List of traditional card and tile packs

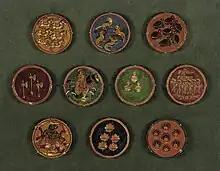
Various Ganjifa cards

The Ganjifa packs are associated with India and Persia. They are typically hand painted and many different designs are known. The suits vary in theme, and can number 4, 8, 10, 12, or more. Suits usually have 12 ranks (10 pip cards and 2 court cards), but certain decks can include more. A feature of Ganjifa cards is that they are often circular, although rectangular designs also exist. There is no set standard since the themes, suits, ranks, and even card shape may vary so widely. The form most prevalent today is Ganjapa, played in the Indian state of Odisha with the Dashavatara Ganjifa pattern being the most popular throughout India.